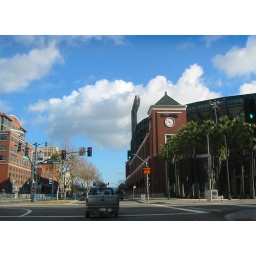
Picture taken while on the embarcadero street in SF from car